Answer in natural language. Is Television (marked A) to the left of countertop l x (marked B)? Choose between the following options: yes or no
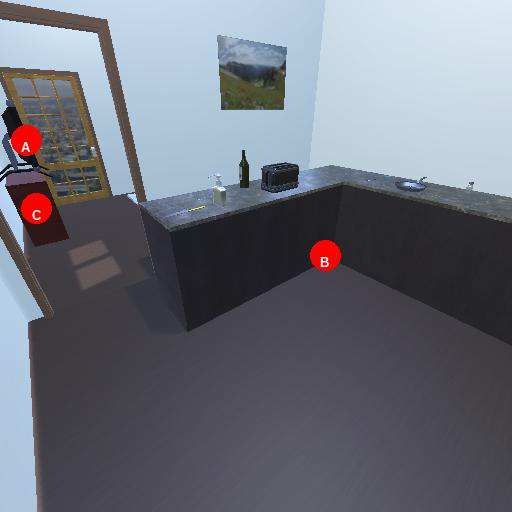
<answer>yes</answer>